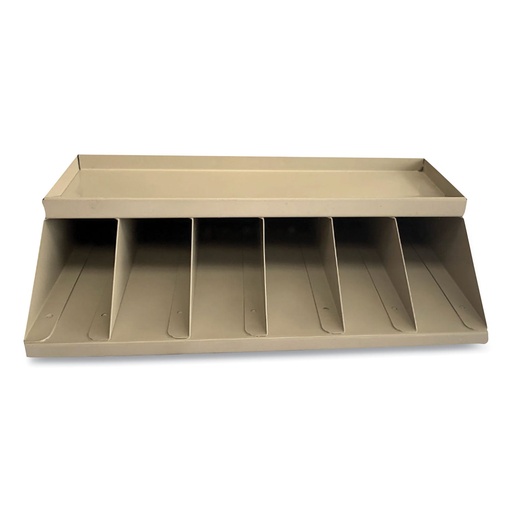
CONTROLTEK Coin Wrapper and Bill Strap Single-Tier Rack, 6 Compartments, 10 x 8.5 x 3, Steel, Pebble Beige
Brand: 2xSavings
Category: Business & Industrial > Retail > Money Handling > Cash Register & POS Terminal Accessories